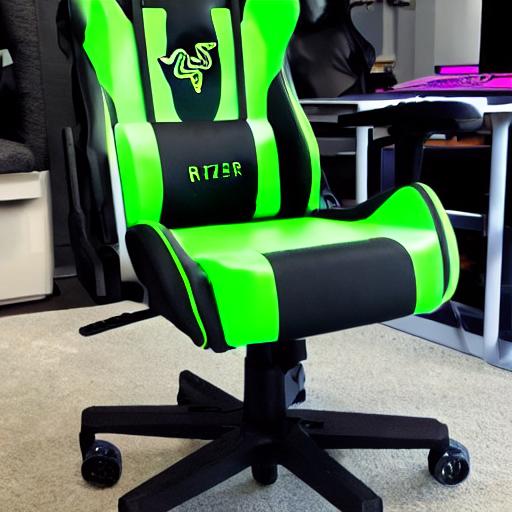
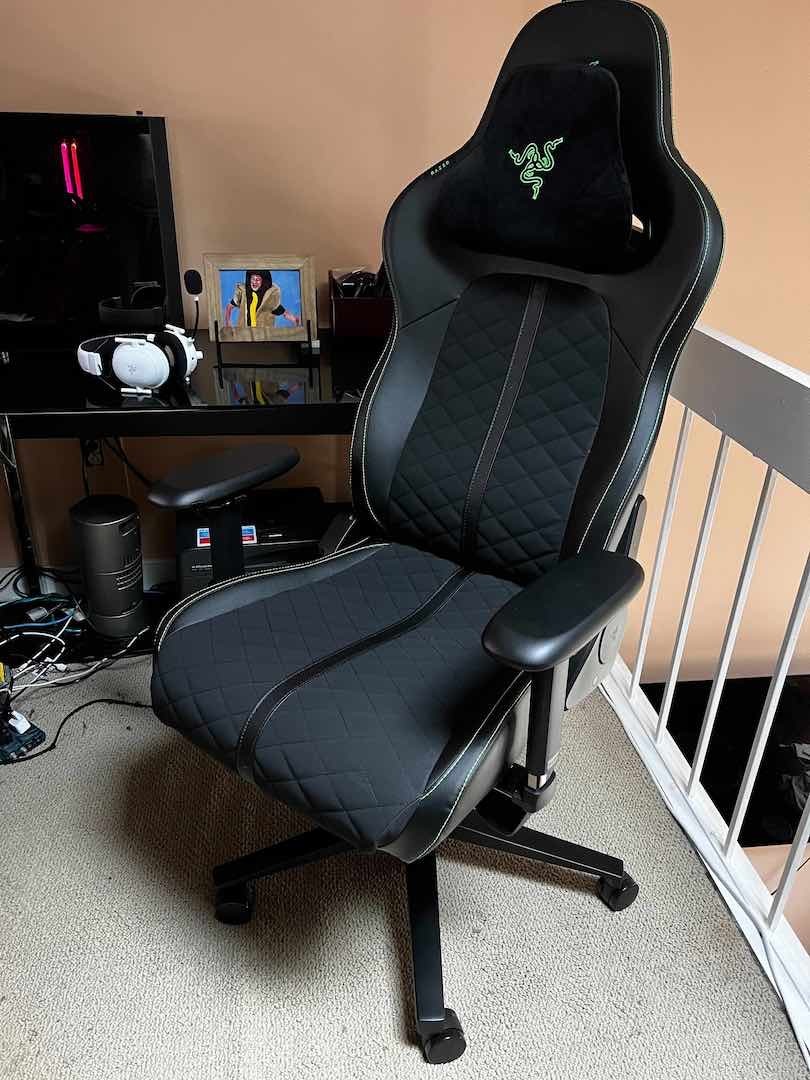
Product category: items_chair
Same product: no